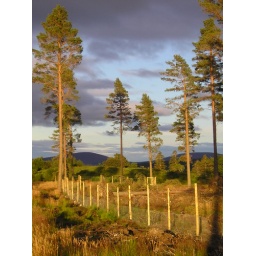
Scots pine seed trees stand in a newly fenced enclosure. The fence will protect the young trees from browsing animals.